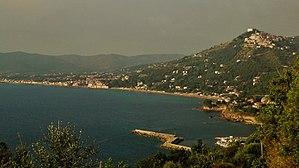
Castellabate est une commune italienne de la province de Salerne dans la région Campanie en Italie.
L'association I Borghi più belli d'Italia est née en mars 2001 sous l'impulsion de Conseil du tourisme de l'ANCI.